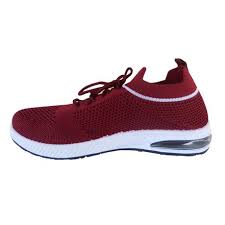
Label: Sneaker